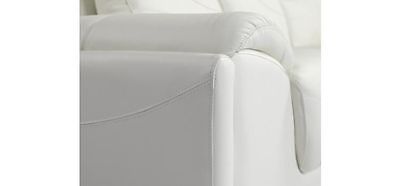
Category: sofa